Pat Oates

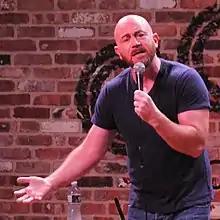

Pat Oates is an American comedian, author, radio personality, and podcaster.